WKBW-TV

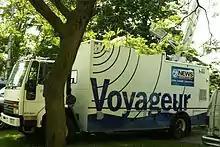
WKBW-TV satellite truck with branding from the "7 News" era.

WKBW-TV decided to adopt a new identity, thus bringing the "Eyewitness News" era to an end. The station's newscasts were rebranded as "7 News" in September 2003 and "Move Closer to Your World" was dropped in favor of a more contemporary news music package ("Right Here, Right Now" by 615 Music). From 2006 to 2007, WKBW-TV also produced "Sportsnite", a nightly sports talk program hosted by members of WKBW-TV's sports department, that aired weeknights at 7 p.m. on WNGS. However, in April 2007, due to poor ratings despite a barrage of advertising, the Buffalo Sabres being in the playoffs and the upcoming 2007 NFL draft, "Sportsnite" was canceled. WNGS was not available on satellite providers during "Sportsnite"s run, therefore limiting the show's audience. Through 2009, WKBW-TV continued to produce a special version of "Sportsnite", "Sportsnite Niagara", in cooperation with Niagara University during college hockey and basketball season. WKBW-TV suspended its Saturday newscasts in September 2008, during college football season; the station resumed those newscasts that December after football season ended (in previous years, each newscast was delayed approximately one hour in the event of football games).